Antharam

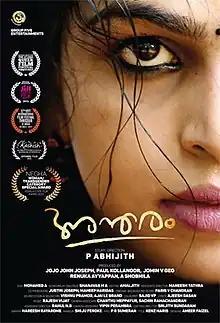

Antharam is a 2022 Indian Malayalam language film directed by P. Abhijith. The Film is about the inner conflicts, warmth, trauma and joyous moments in the lives of a trans woman, a teenage girl and a man living under the same roof.